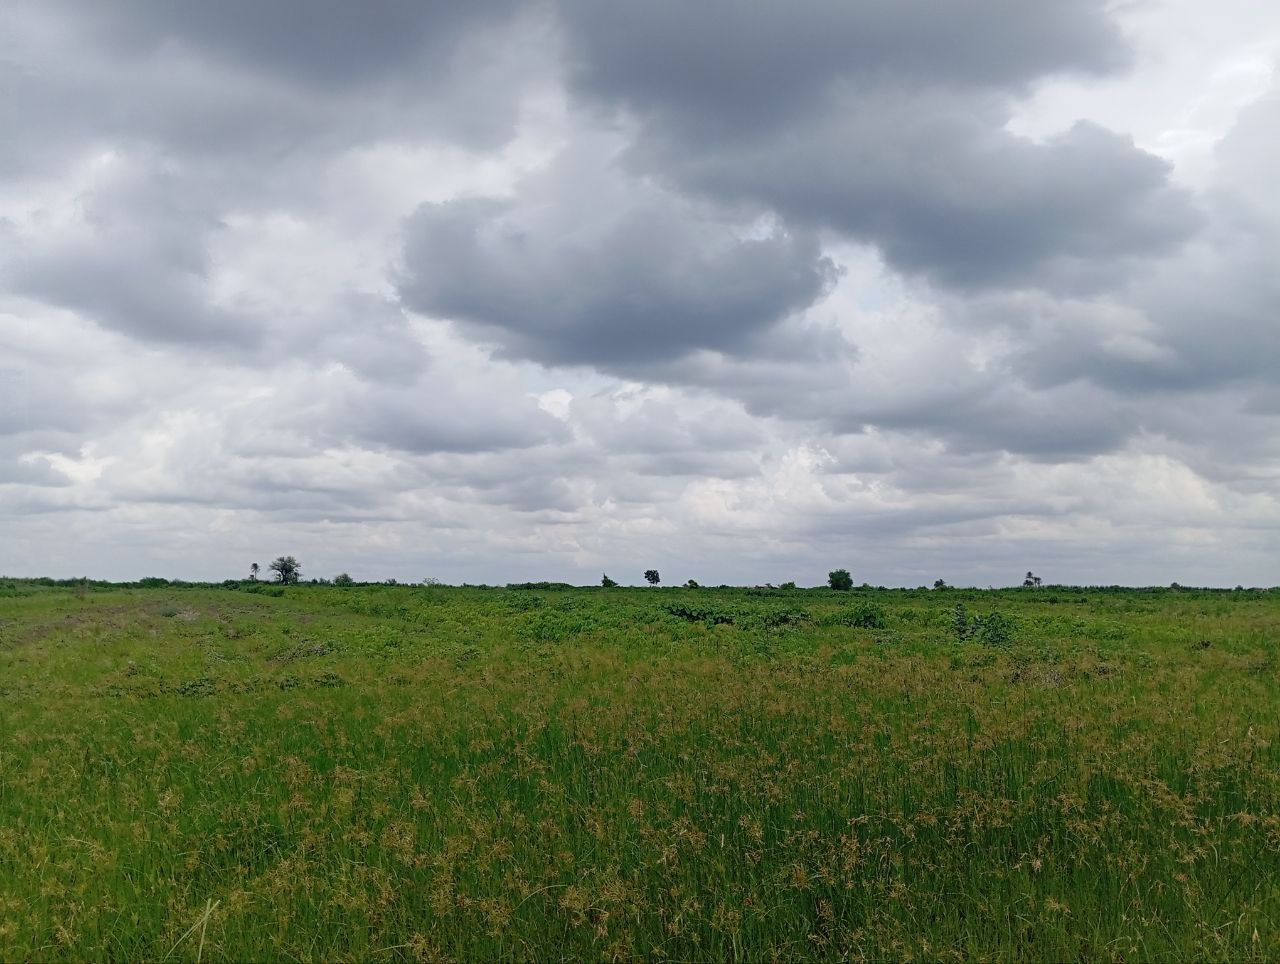
الوصف بالفصحى: أرض زراعية خضراء فوقها غيوم
الوصف بالعامية السودانية: واطة زراعية فوقها سحاب
التصنيف: Nature & Landscape